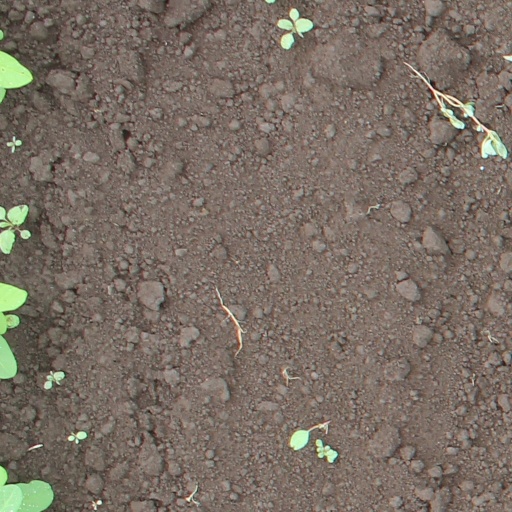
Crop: soybean